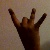
The image shows a hand gesture representing the number 8 in Indian Sign Language.